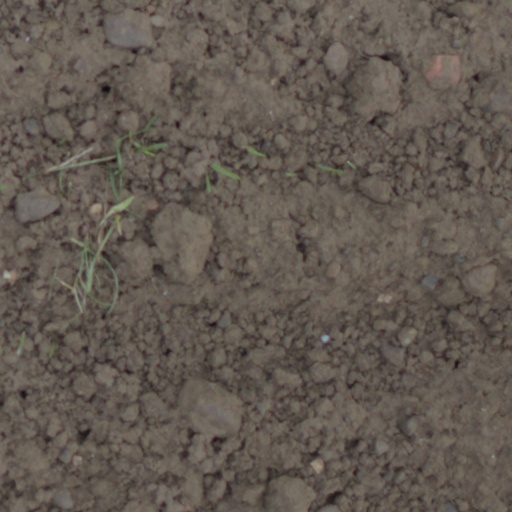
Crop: wheat